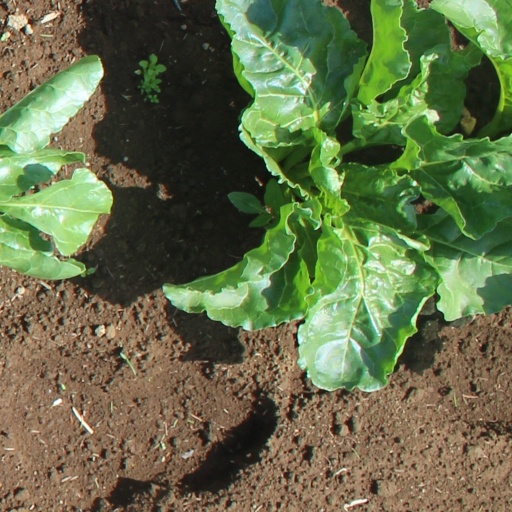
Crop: sugar beet